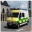
Label: ambulance